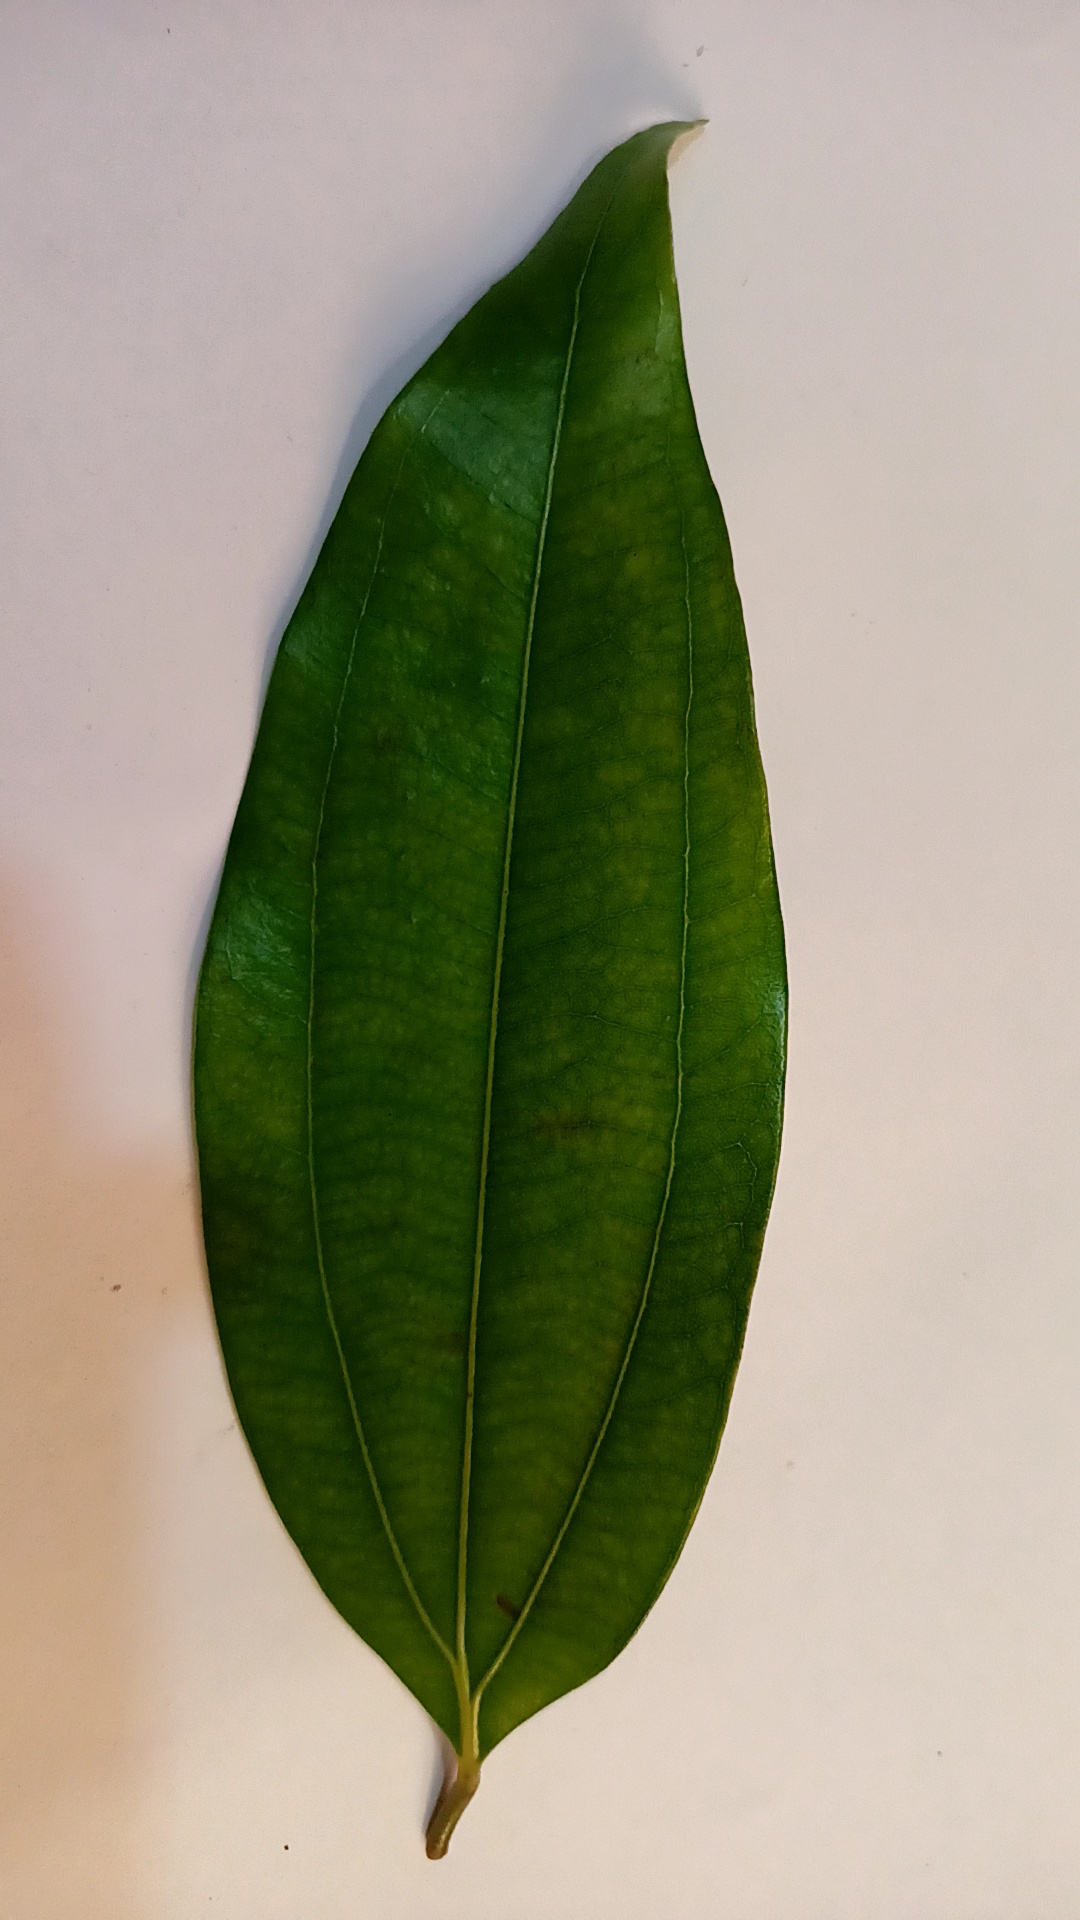
Label: Healthy